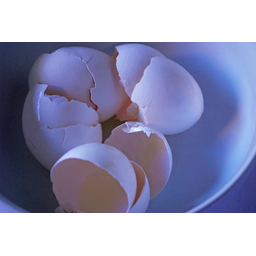
Label: eggshells